James J. Stukel

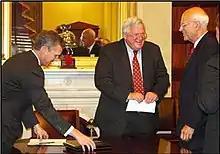
Technology Administration Under Secretary Bond (left), Speaker of the House Dennis Hastert (center), and James J. Stukel (right) on September 29, 2004.

After the completion of his Ph.D., Stukel joined the faculty of the Engineering College. He rose to the level of Associate Dean before transferring to the University of Illinois at Chicago. While there, he served in a variety of administrative capacities, assuming the roles of the Vice-Chancellor for Research, the Vice-Chancellor for Academic Affairs, and finally, Chancellor of the campus.